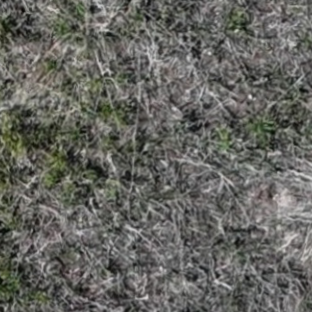
Month: may